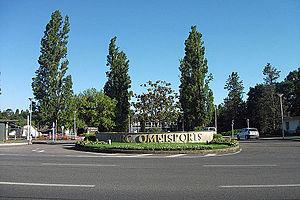
Entrée du parc omnisports de Vichy sur la commune de Bellerive-sur-Allier.
La ville de Vichy, au sud du département de l'Allier en région Auvergne-Rhône-Alpes, est dotée d'installations sportives recevant du public d'envergure locale voire nationale ou internationale, ainsi que de clubs sportifs de haut niveau.
Bellerive-sur-Allier est une commune française située dans le département de l'Allier, en région Auvergne-Rhône-Alpes.
Vichy est une commune française, située dans le sud-est du département de l'Allier, en région Auvergne-Rhône-Alpes. Ses habitants sont appelés les Vichyssois.